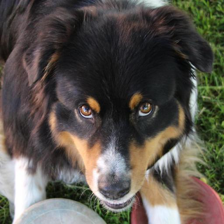
Label: animals